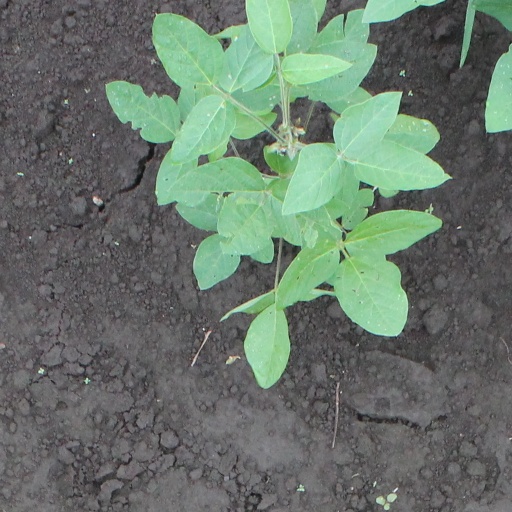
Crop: soybean